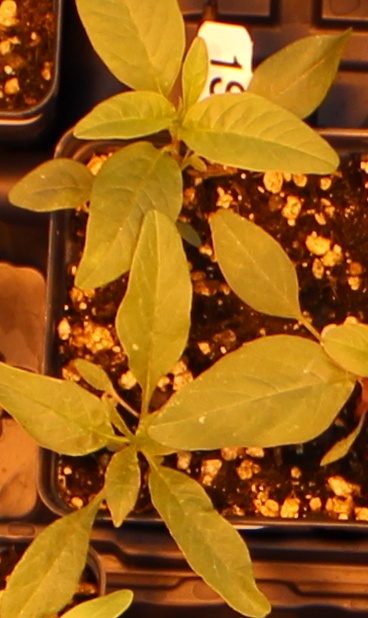
Label: Waterhemp